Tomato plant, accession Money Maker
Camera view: bottom (45 deg); turntable rotation: 0 degrees
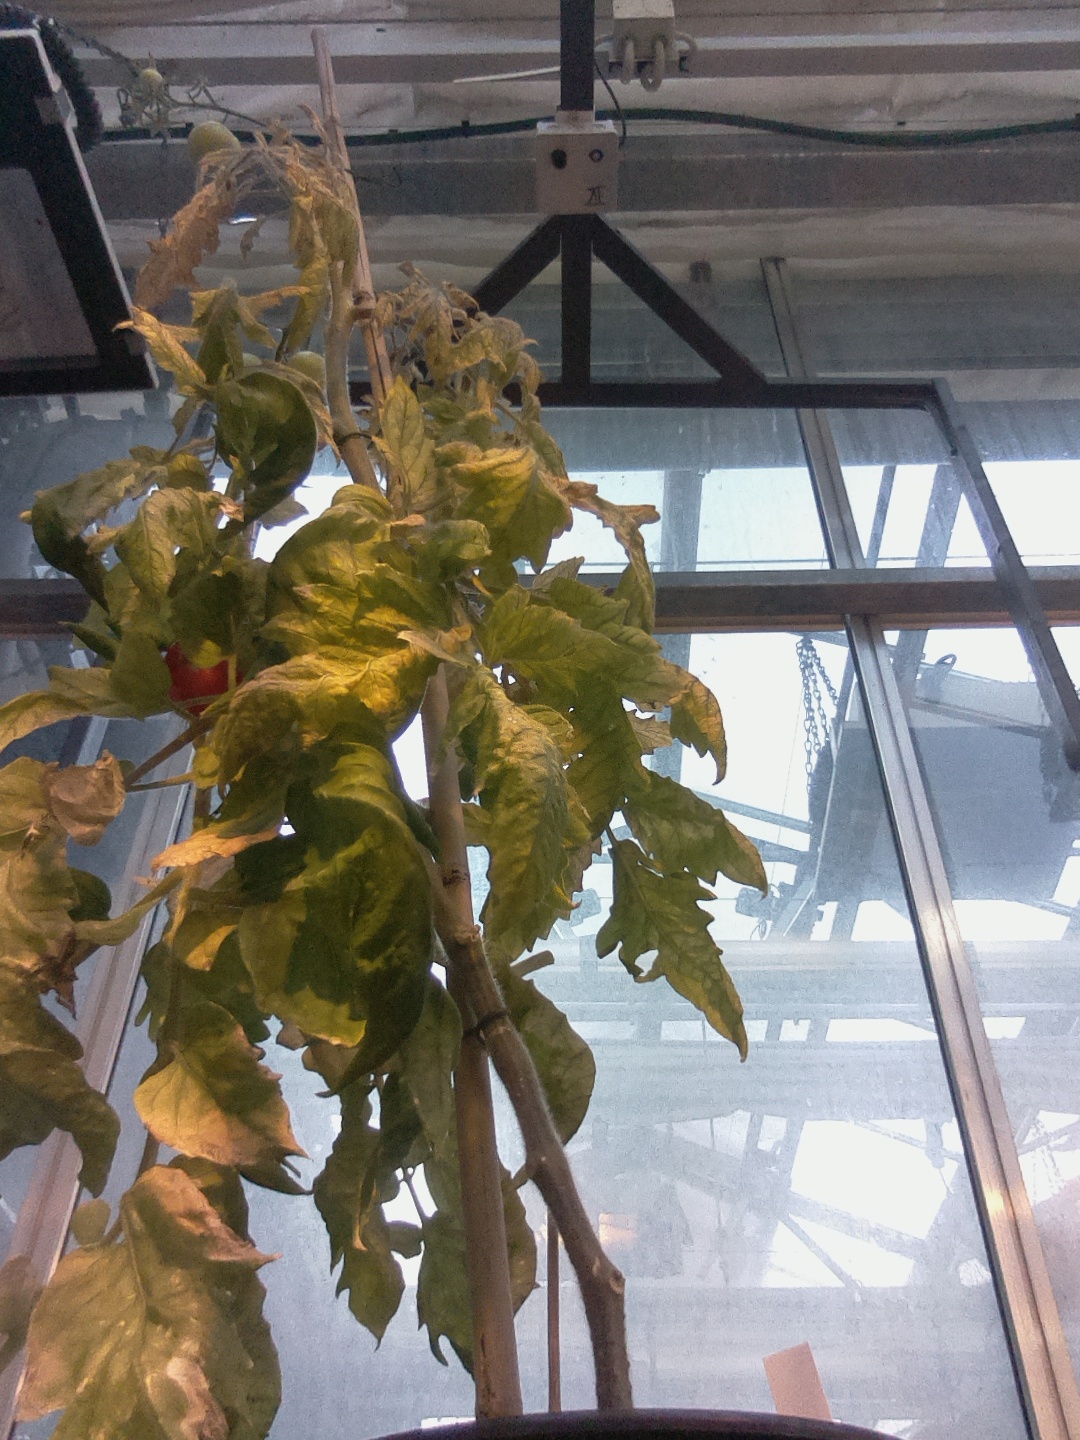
BBCH growth stage 82: 20%-30% of fruits show typical fully ripe color